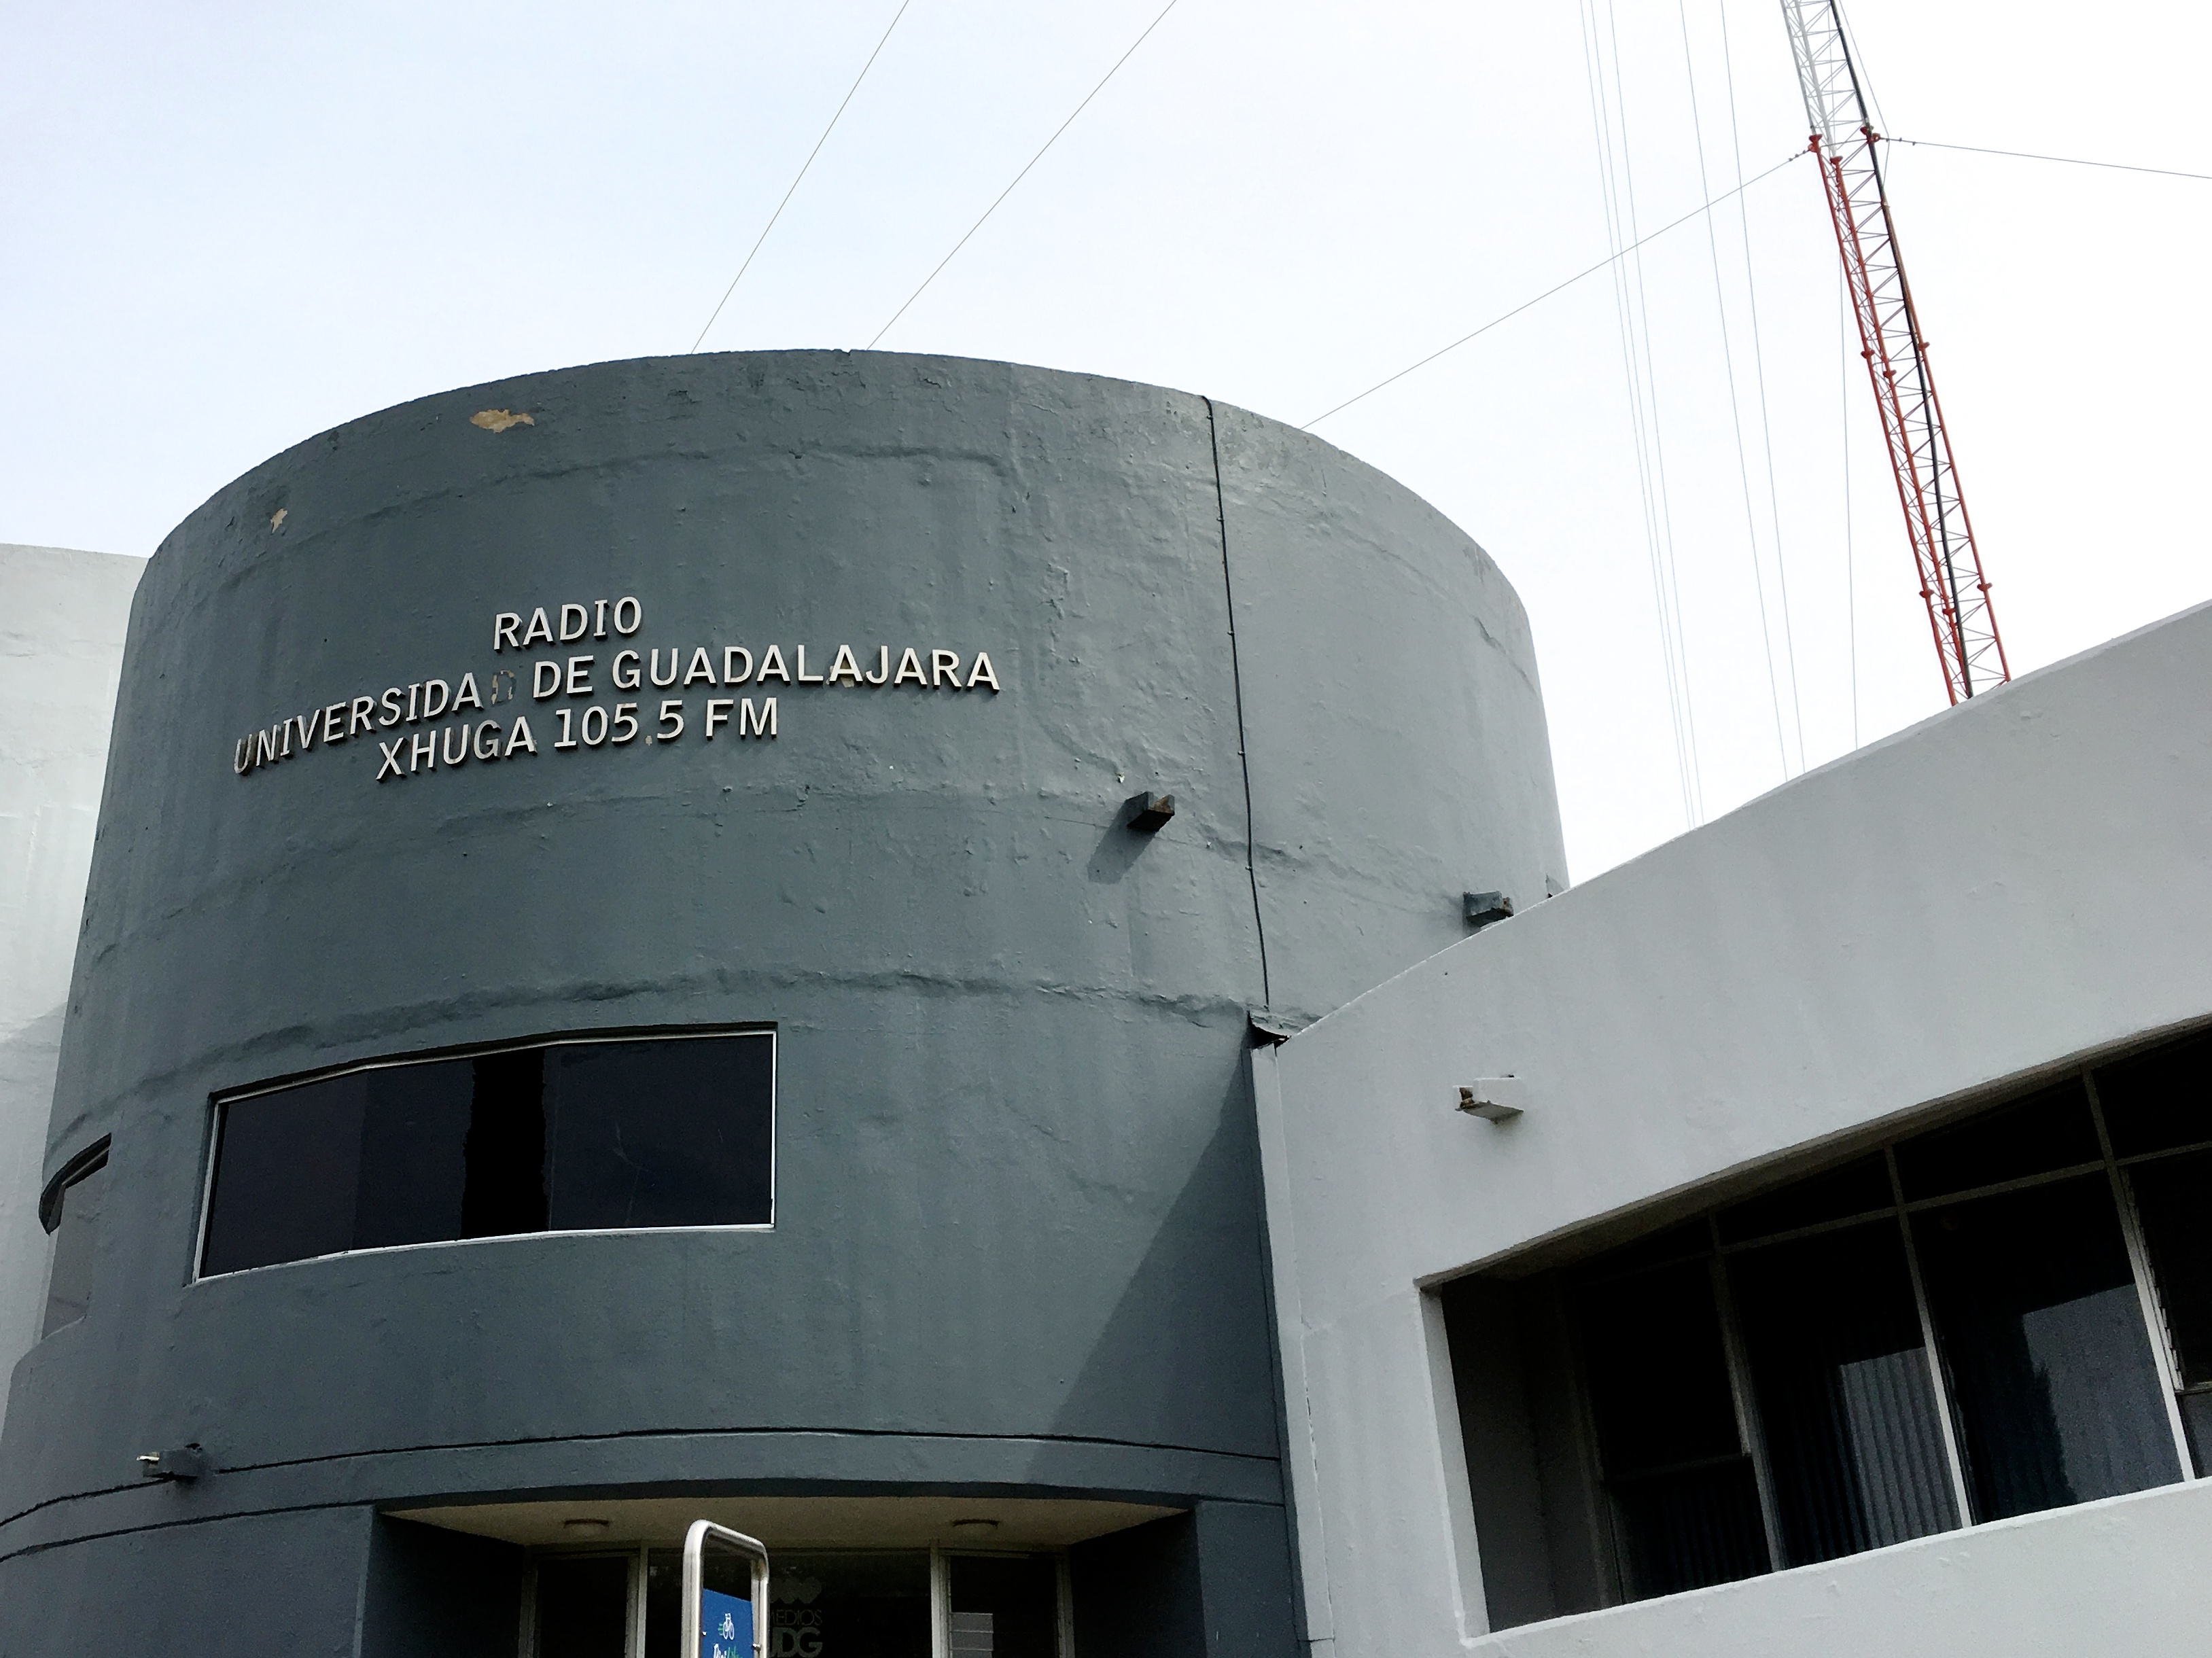
architecture, vehicle, facade, theatre, rdio